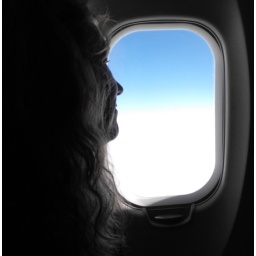
Flying home from Chicago, taken by my son Wil.